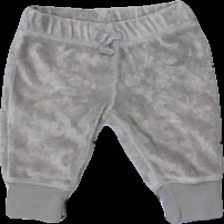
View: front
Type: Trousers
Category: Children
Brand: Not in the list
Brand text on label: carter's
Colors: Grey
Material: 100% cotton
Pattern: Animal print
Cut: Regular
Size: 62
Season: All
Damage location: bottom center
Damage 2 location: bottom left
Damage 3 location: top right
Price range: 50-100
Recommended usage: Reuse
Description: grå byxor med björn på